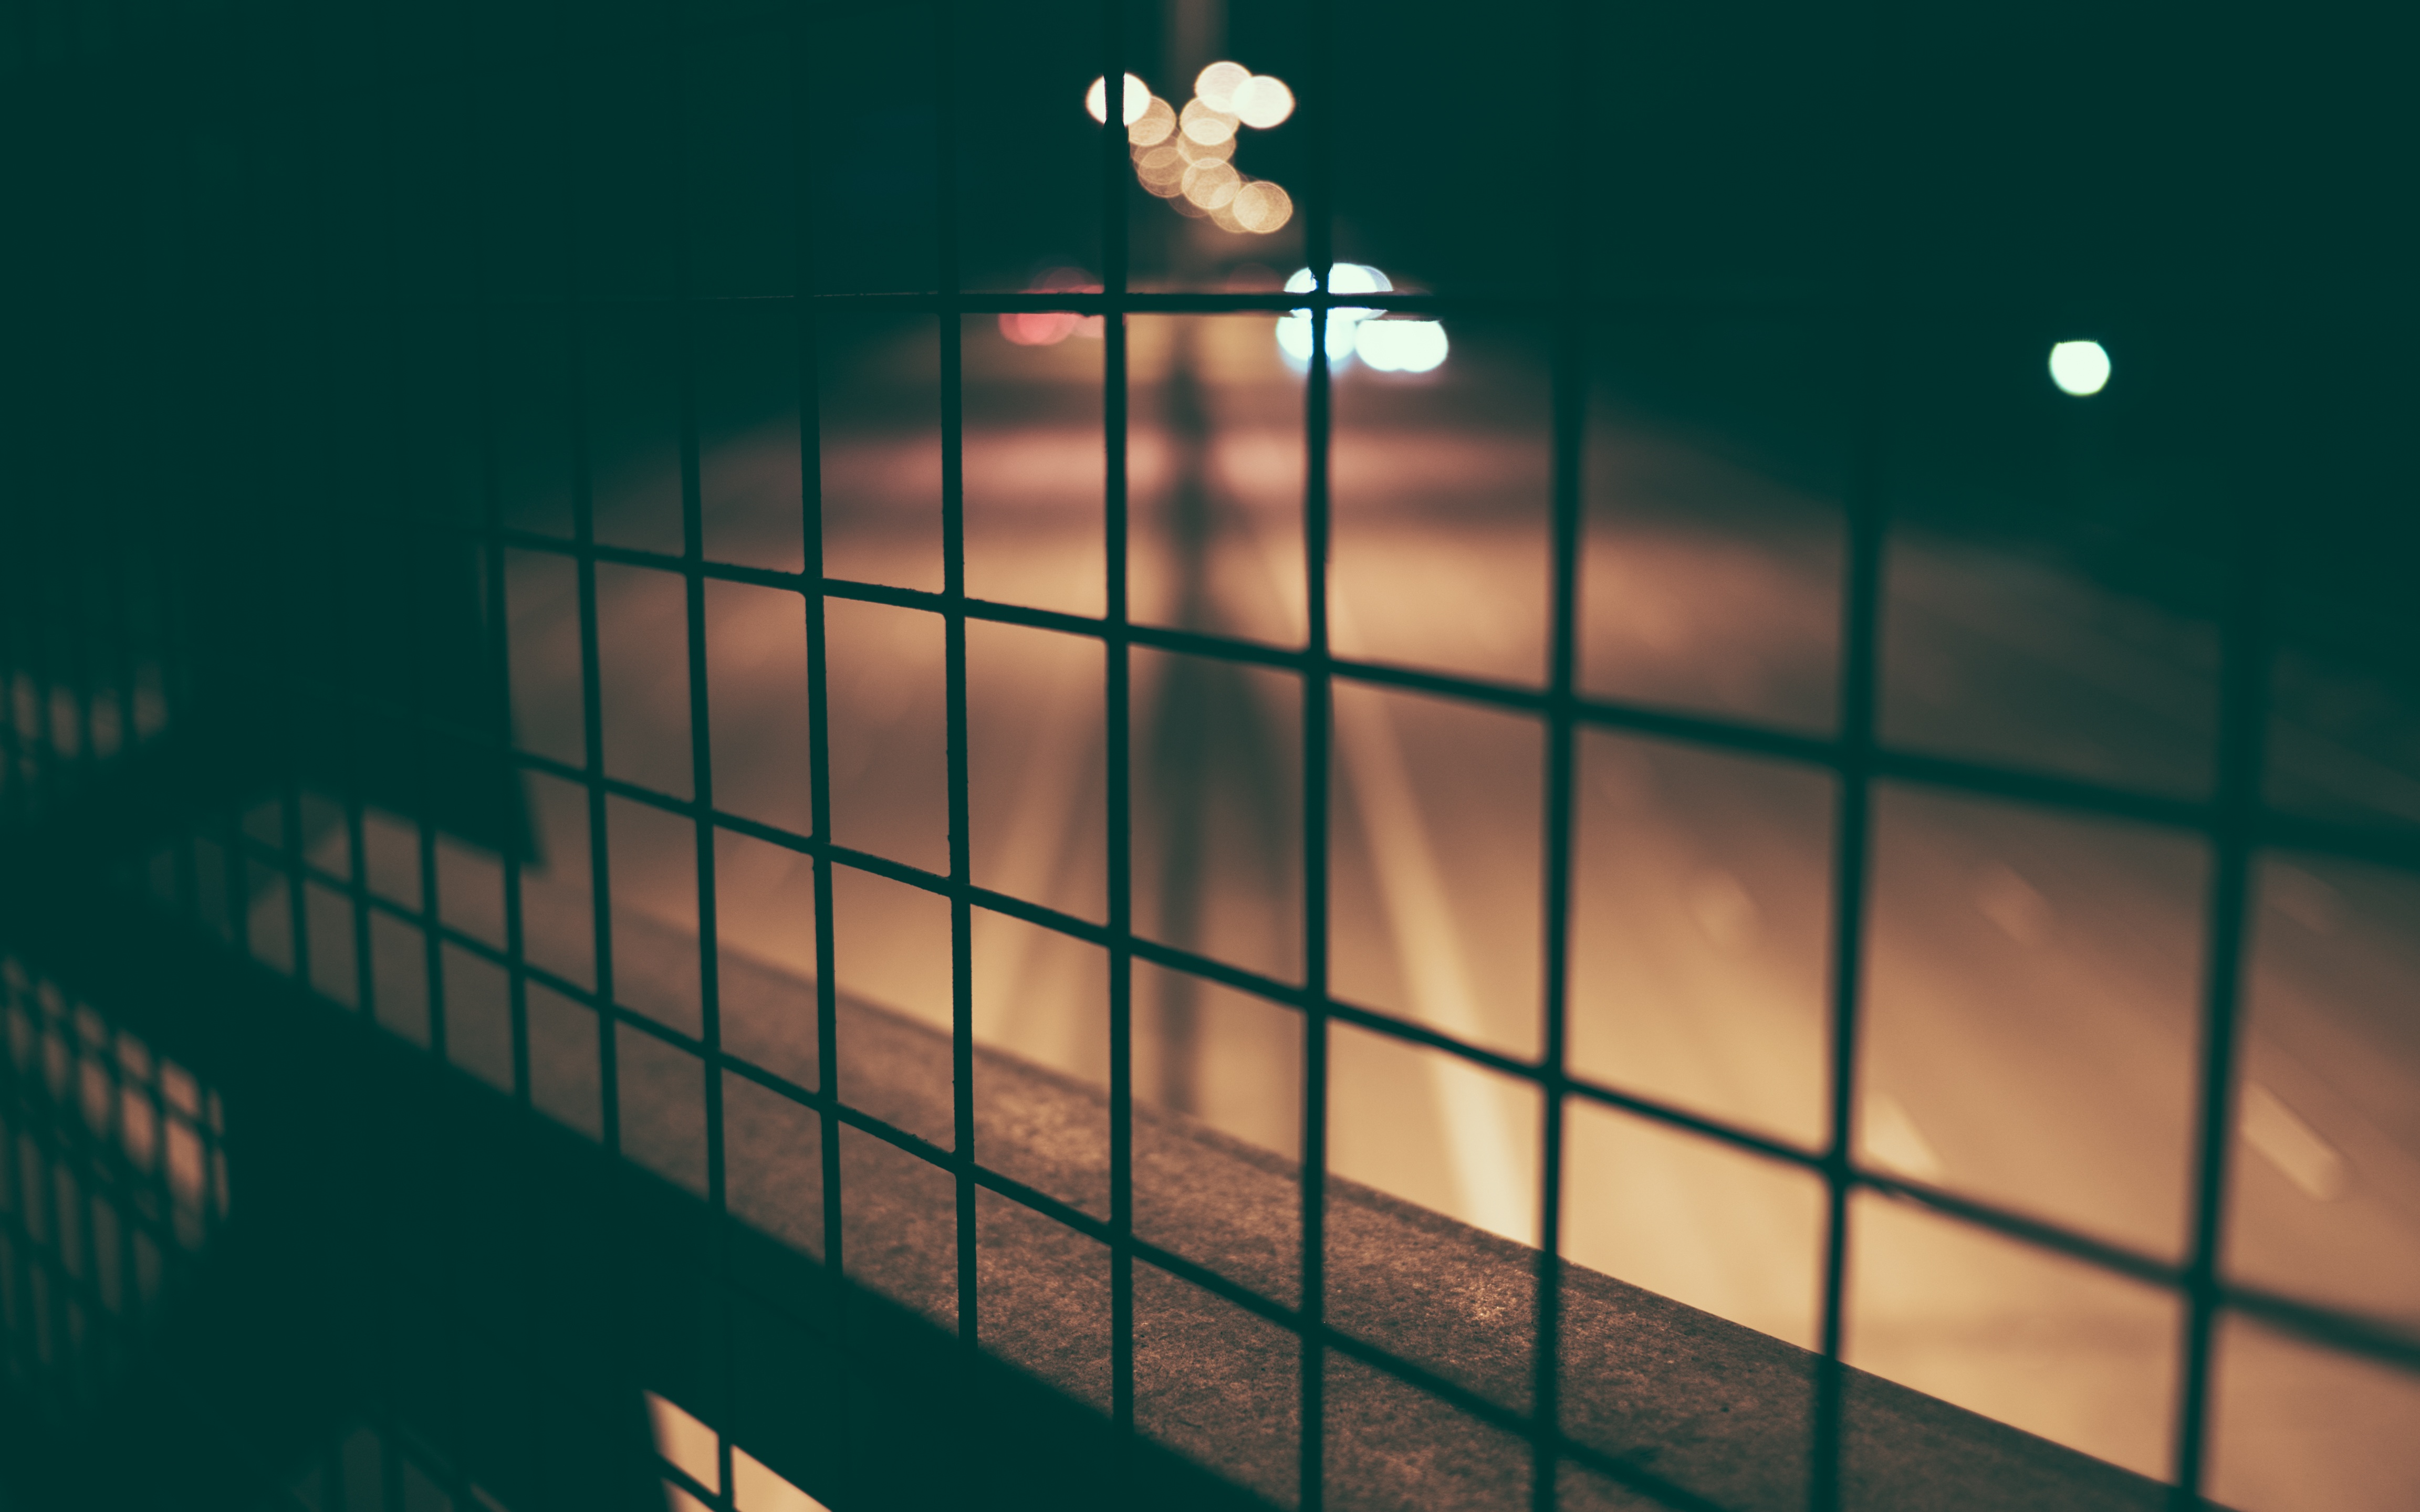
light, line, green, reflection, color, shadow, darkness, lighting, symmetry, shape